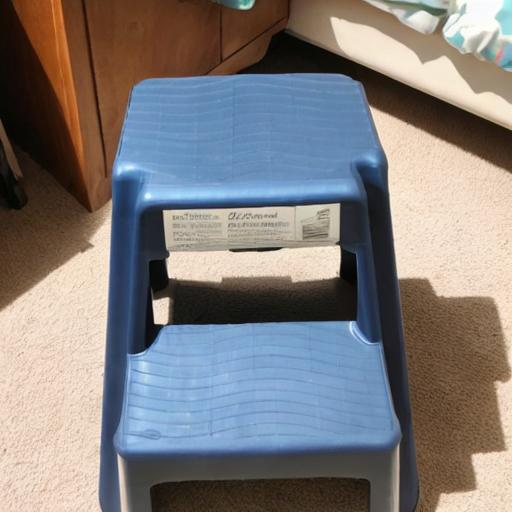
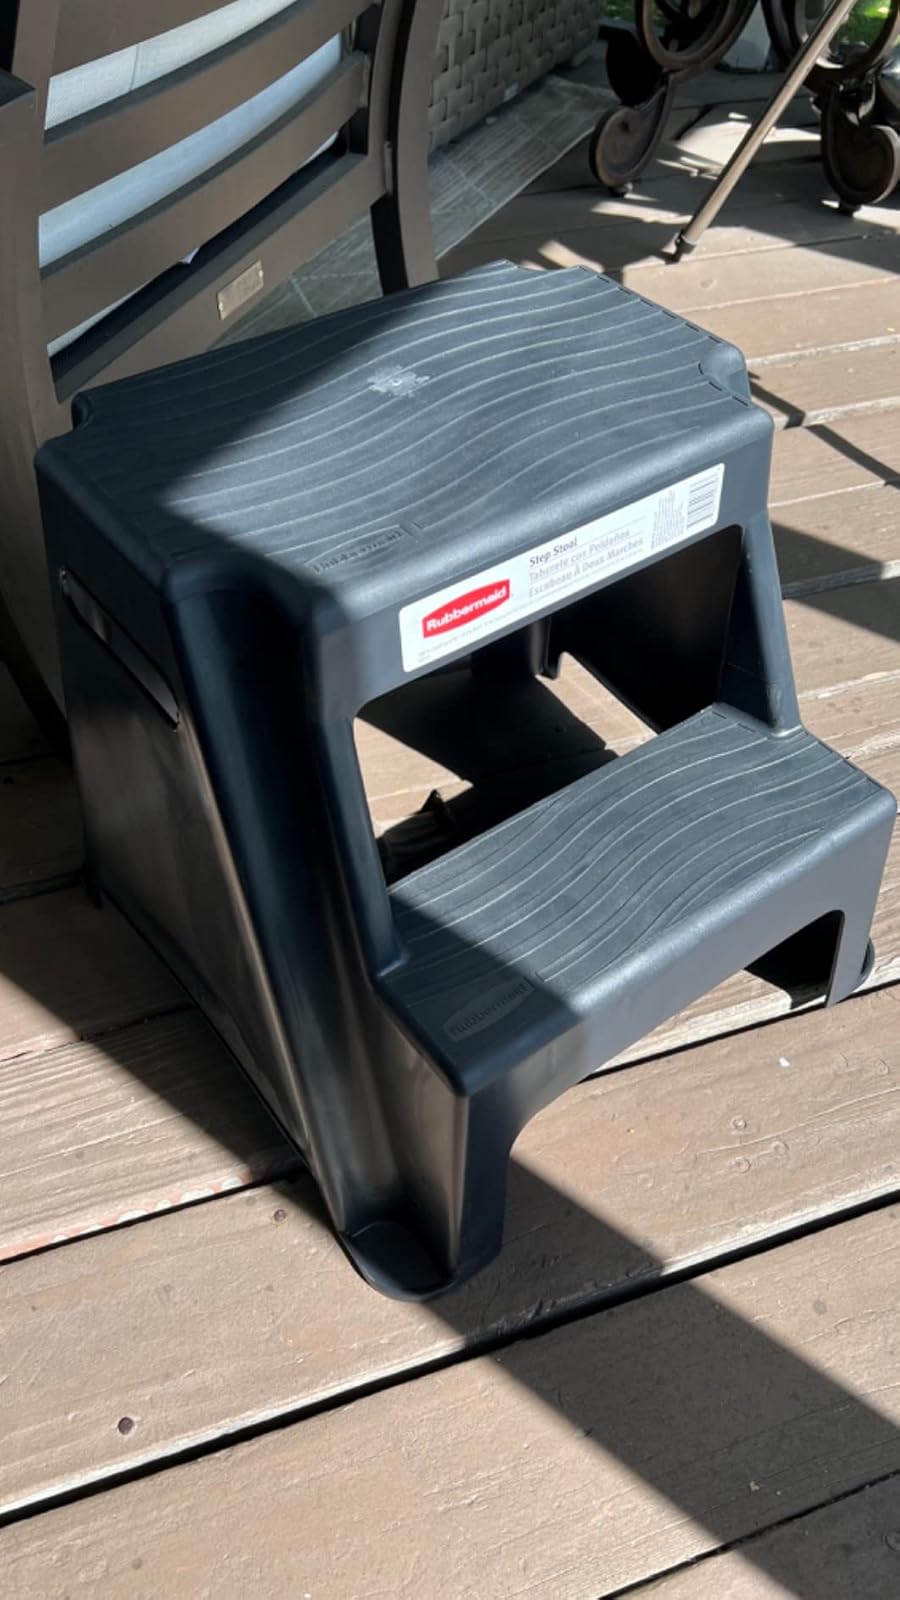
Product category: stool
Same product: no